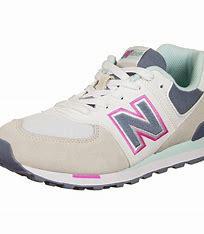
Brand: New
Model: Balance GC574